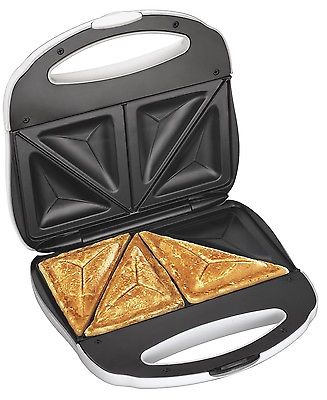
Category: toaster